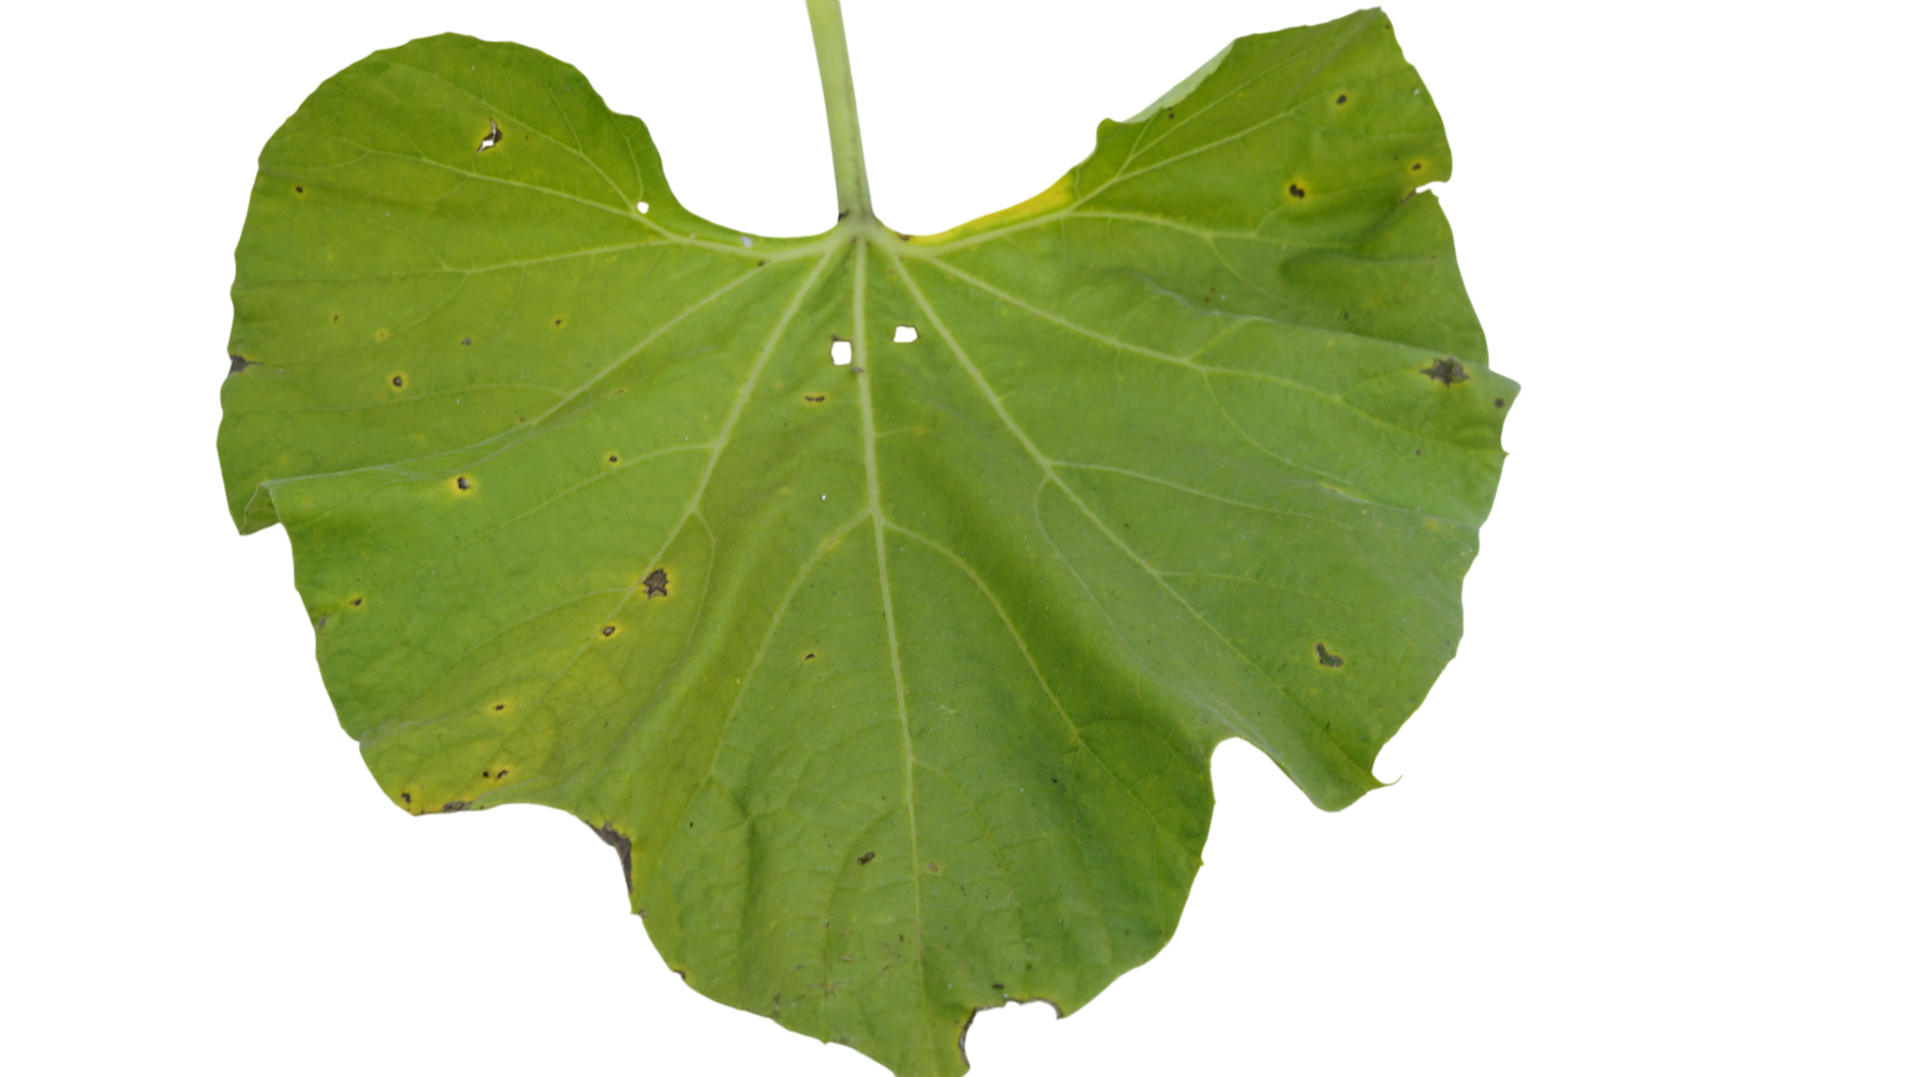
Crop: Bottle Gourd
Label: Early_Alternaria_Leaf_Blight